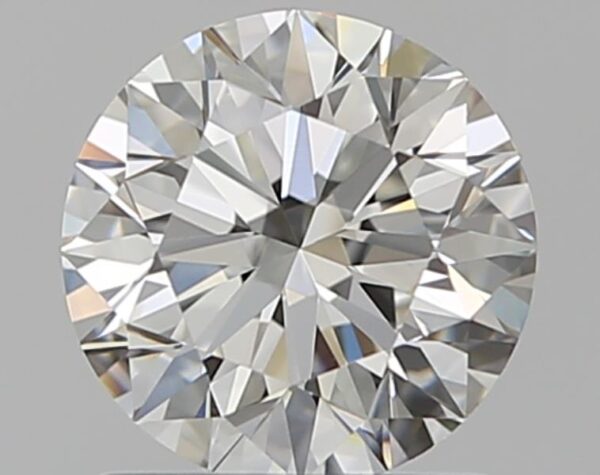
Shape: round
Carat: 1.01
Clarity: VS1
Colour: H
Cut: EX
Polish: EX
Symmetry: EX
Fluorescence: M
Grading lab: GIA
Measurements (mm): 6.36 x 6.41 x 3.99